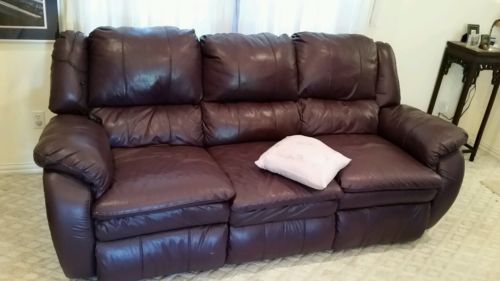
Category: sofa